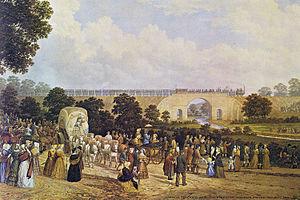
Le chemin de fer de Stockton et Darlington, mis en service en 1825 en Angleterre dans le comté de Durham, fut la première ligne de chemin de fer à utiliser des locomotives à vapeur et à transporter des voyageurs.